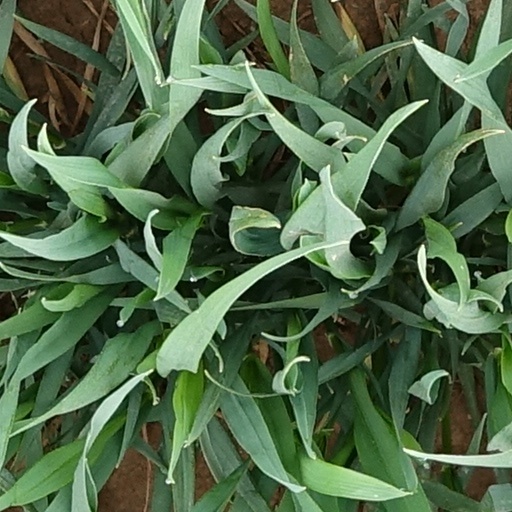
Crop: wheat